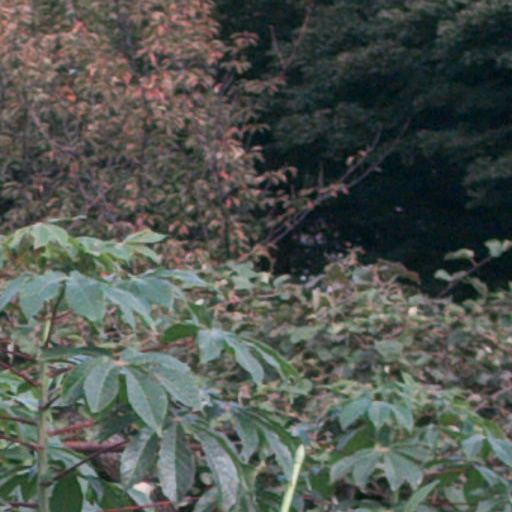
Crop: cassava